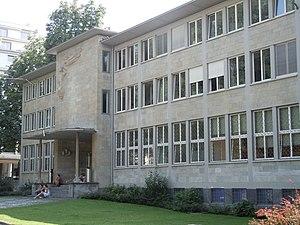
La Bibliothèque centrale et universitaire de Lucerne, la plus grande bibliothèque de la Suisse centrale, est une bibliothèque cantonale, polytechnique et universitaire d’un intérêt suprarégional.